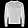
Label: Pullover